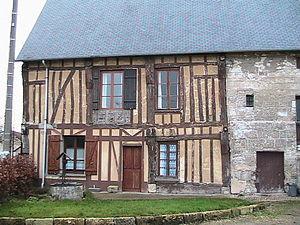
Norville est une commune française située dans le département de la Seine-Maritime en région Normandie.